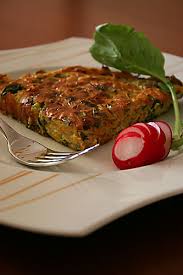
Yemek: mucver